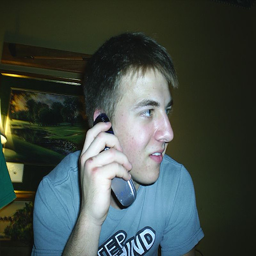
A man grey shirt talking on cellphone with picture in background.
The young man uses a cell phone at his ear.
a man with a phone up to his ear
a young man holding a cell phone up to his ear
A young man in a T-shirt talking on a cell phone.